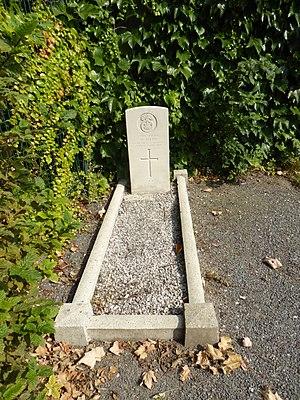
Tombe du Soldat W. Smith du Royal Welsh Fusilier, dans l'enclos de l'église Saint-Sébastien d'Annappes - carré militaire - guerre1914-1918 d'Annappes à Villeneuve-d'Ascq, France
Le cimetière d'Annappes est le cimetière du village d'Annappes, aujourd'hui quartier de Villeneuve-d'Ascq. Il s'étend dans un rectangle au nord de l'église Saint-Sébastien.